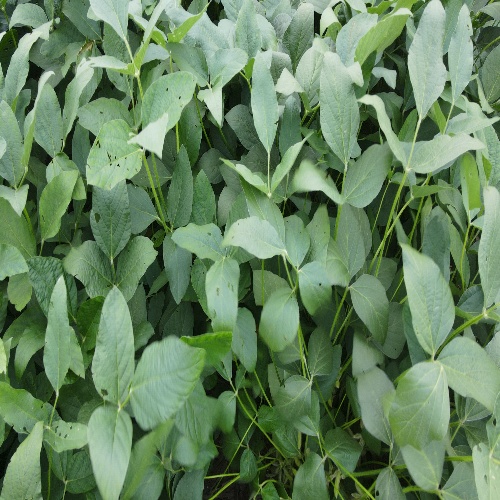
Label: Caterpillar